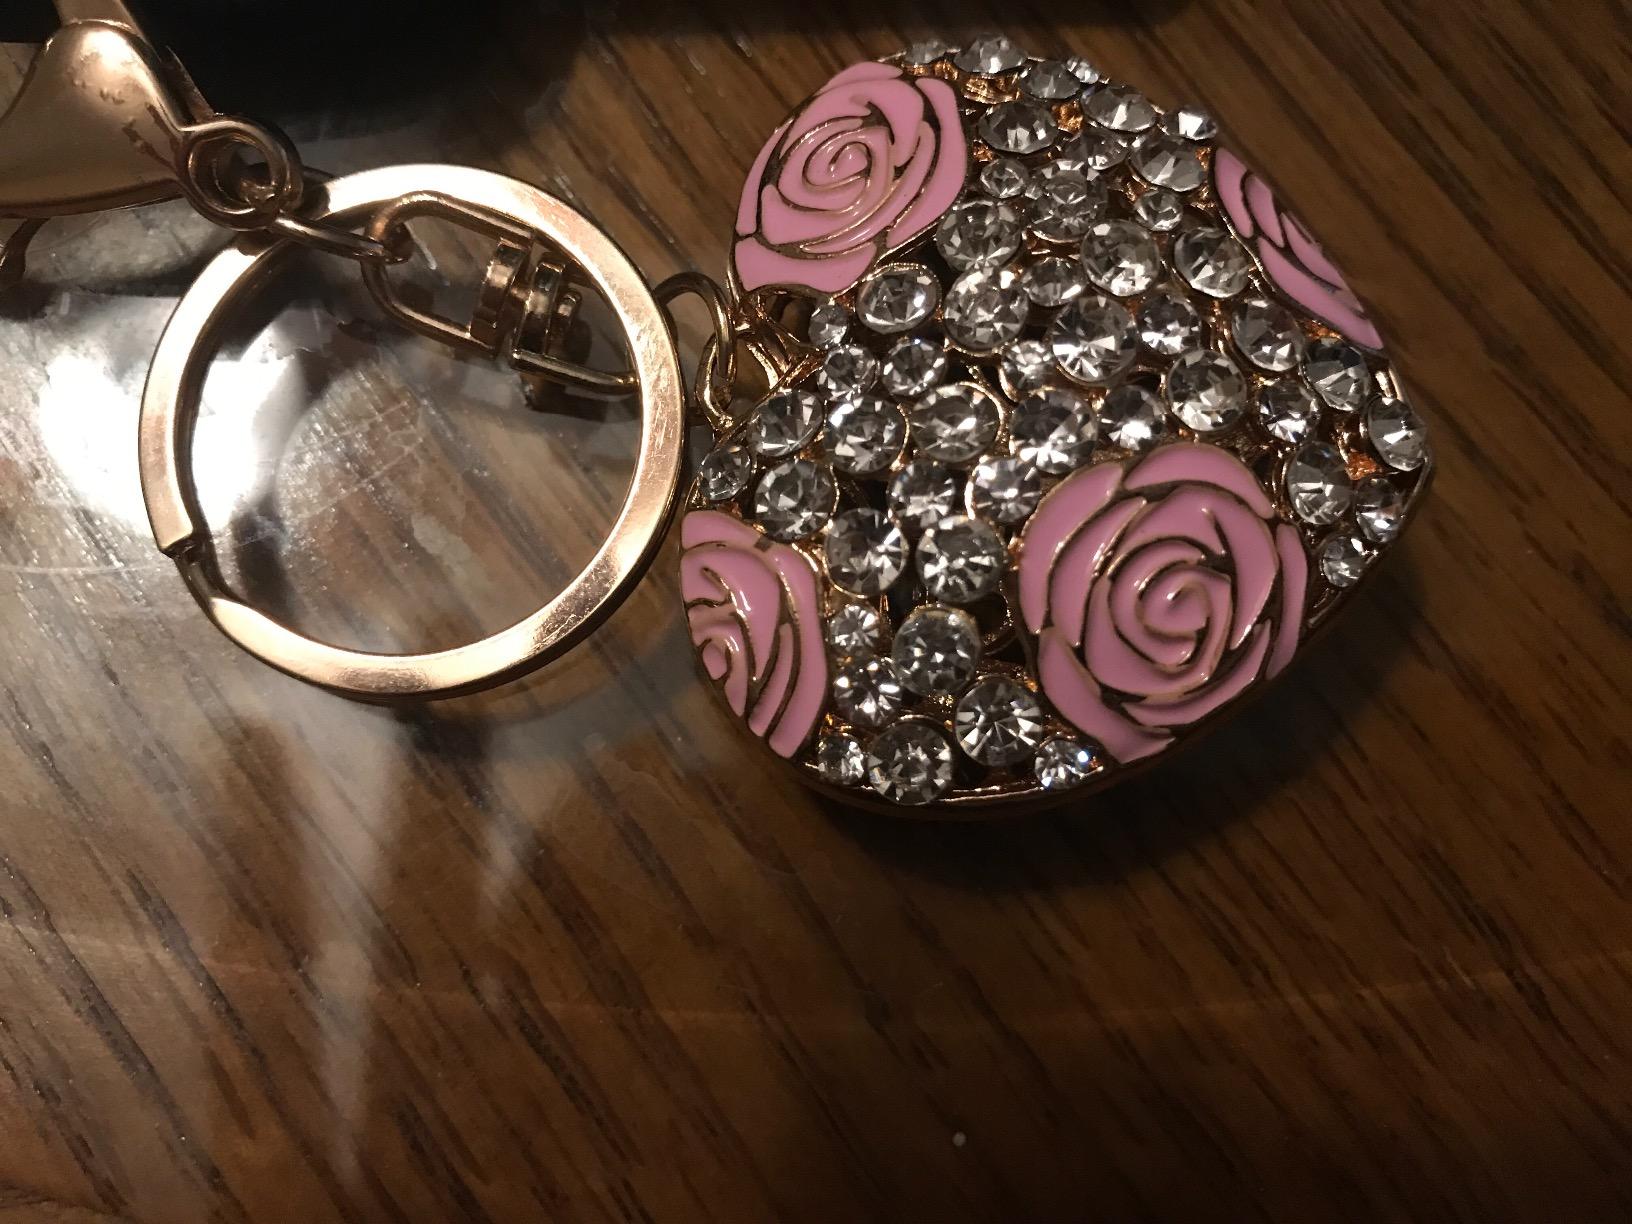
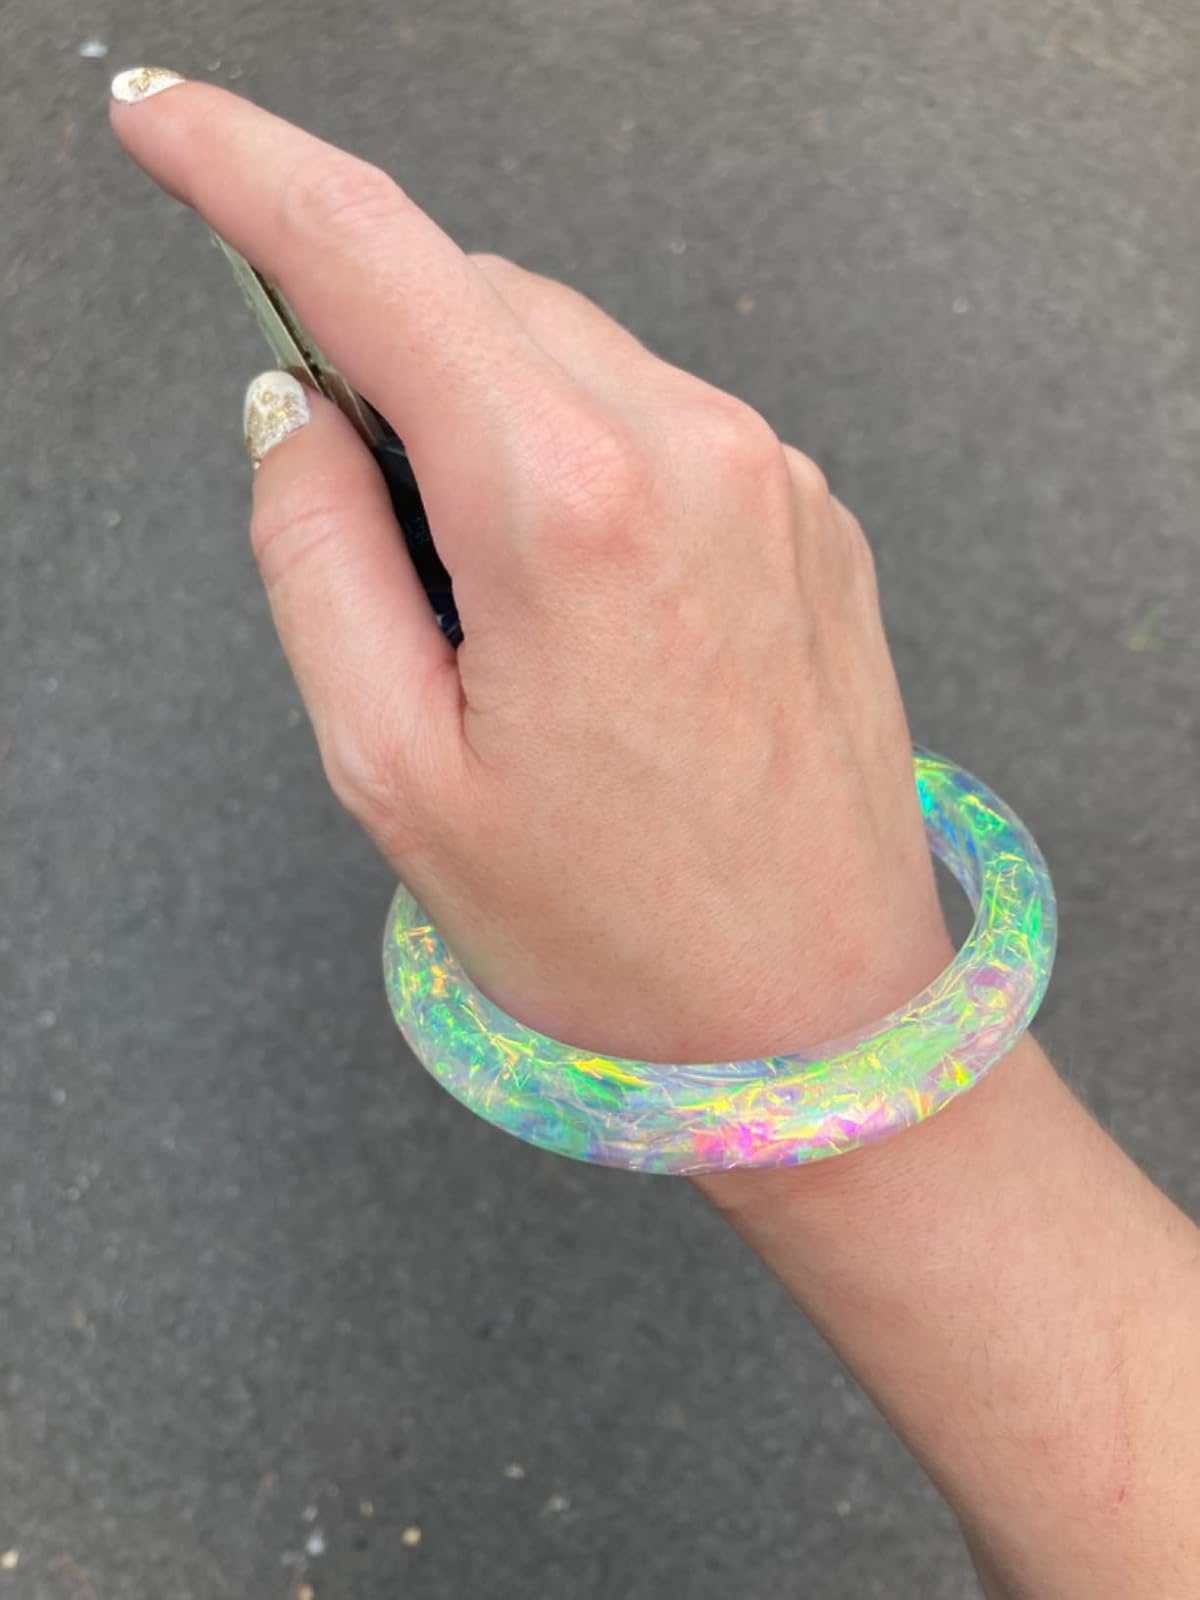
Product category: accessories_keychain
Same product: no